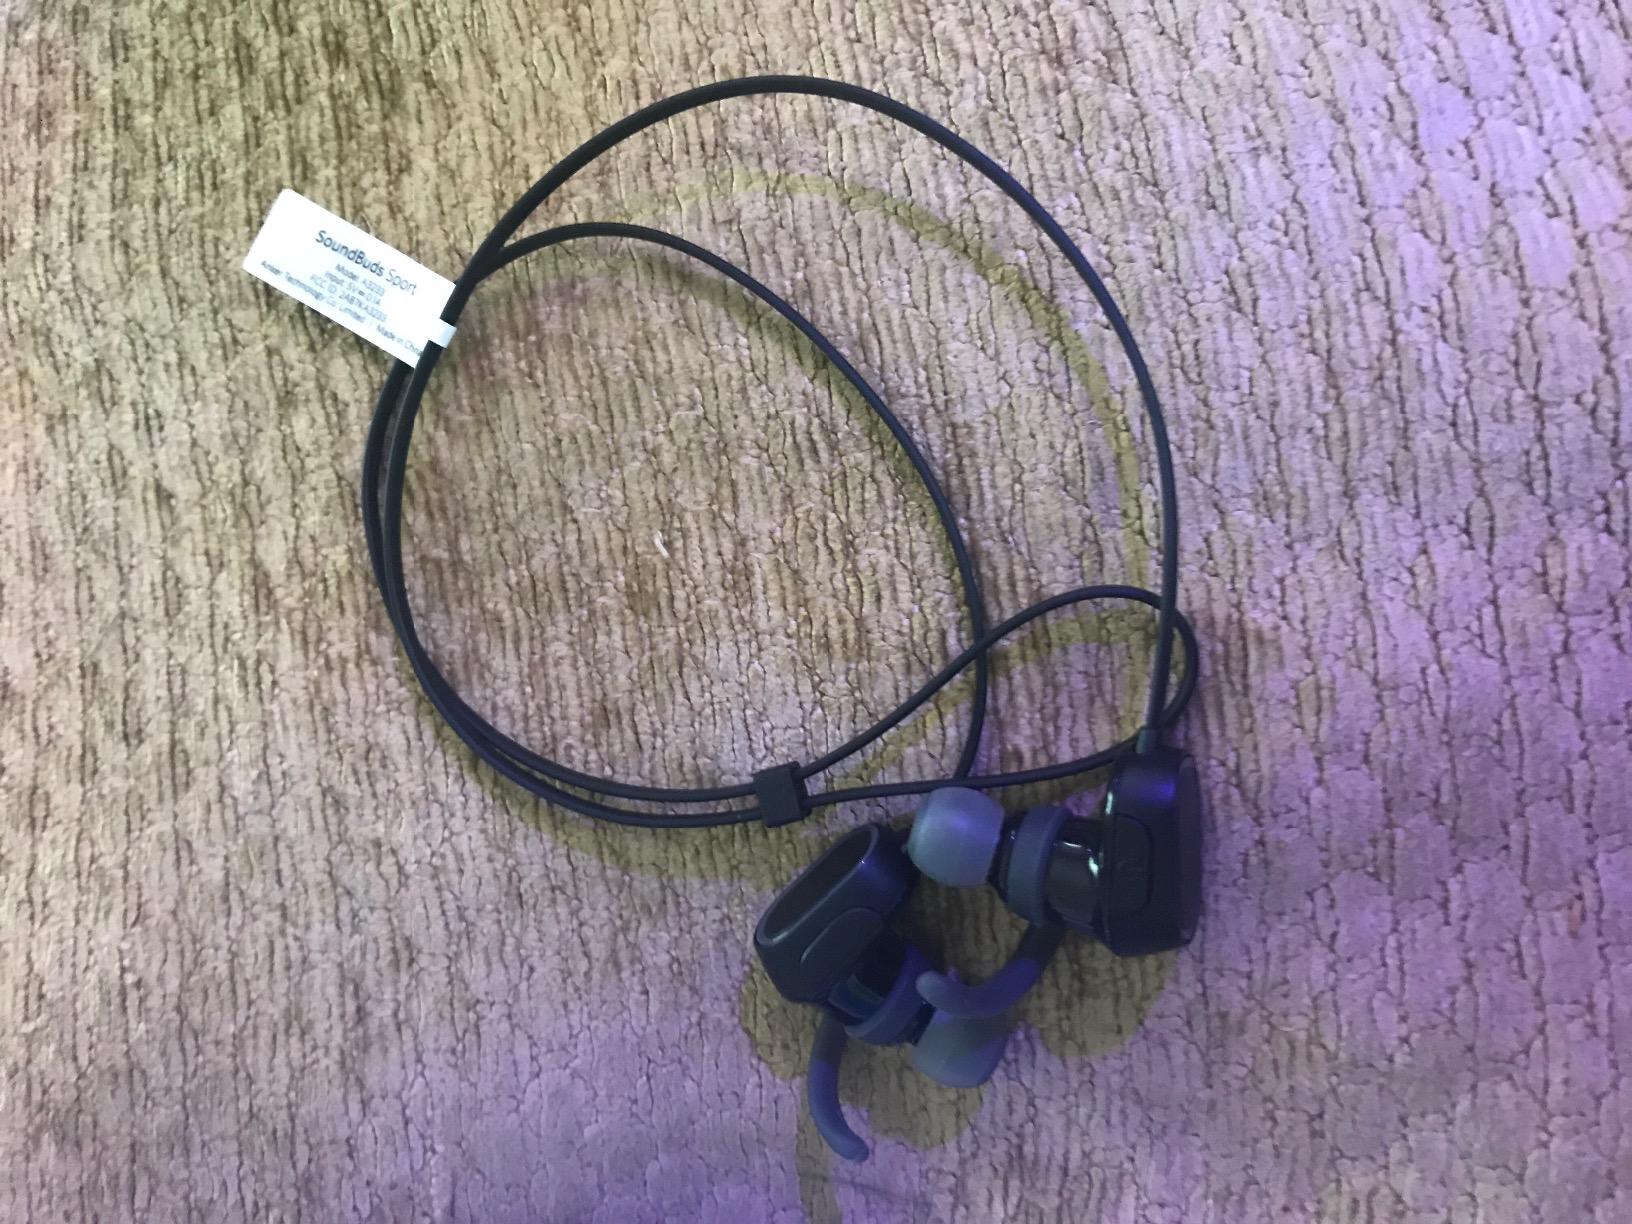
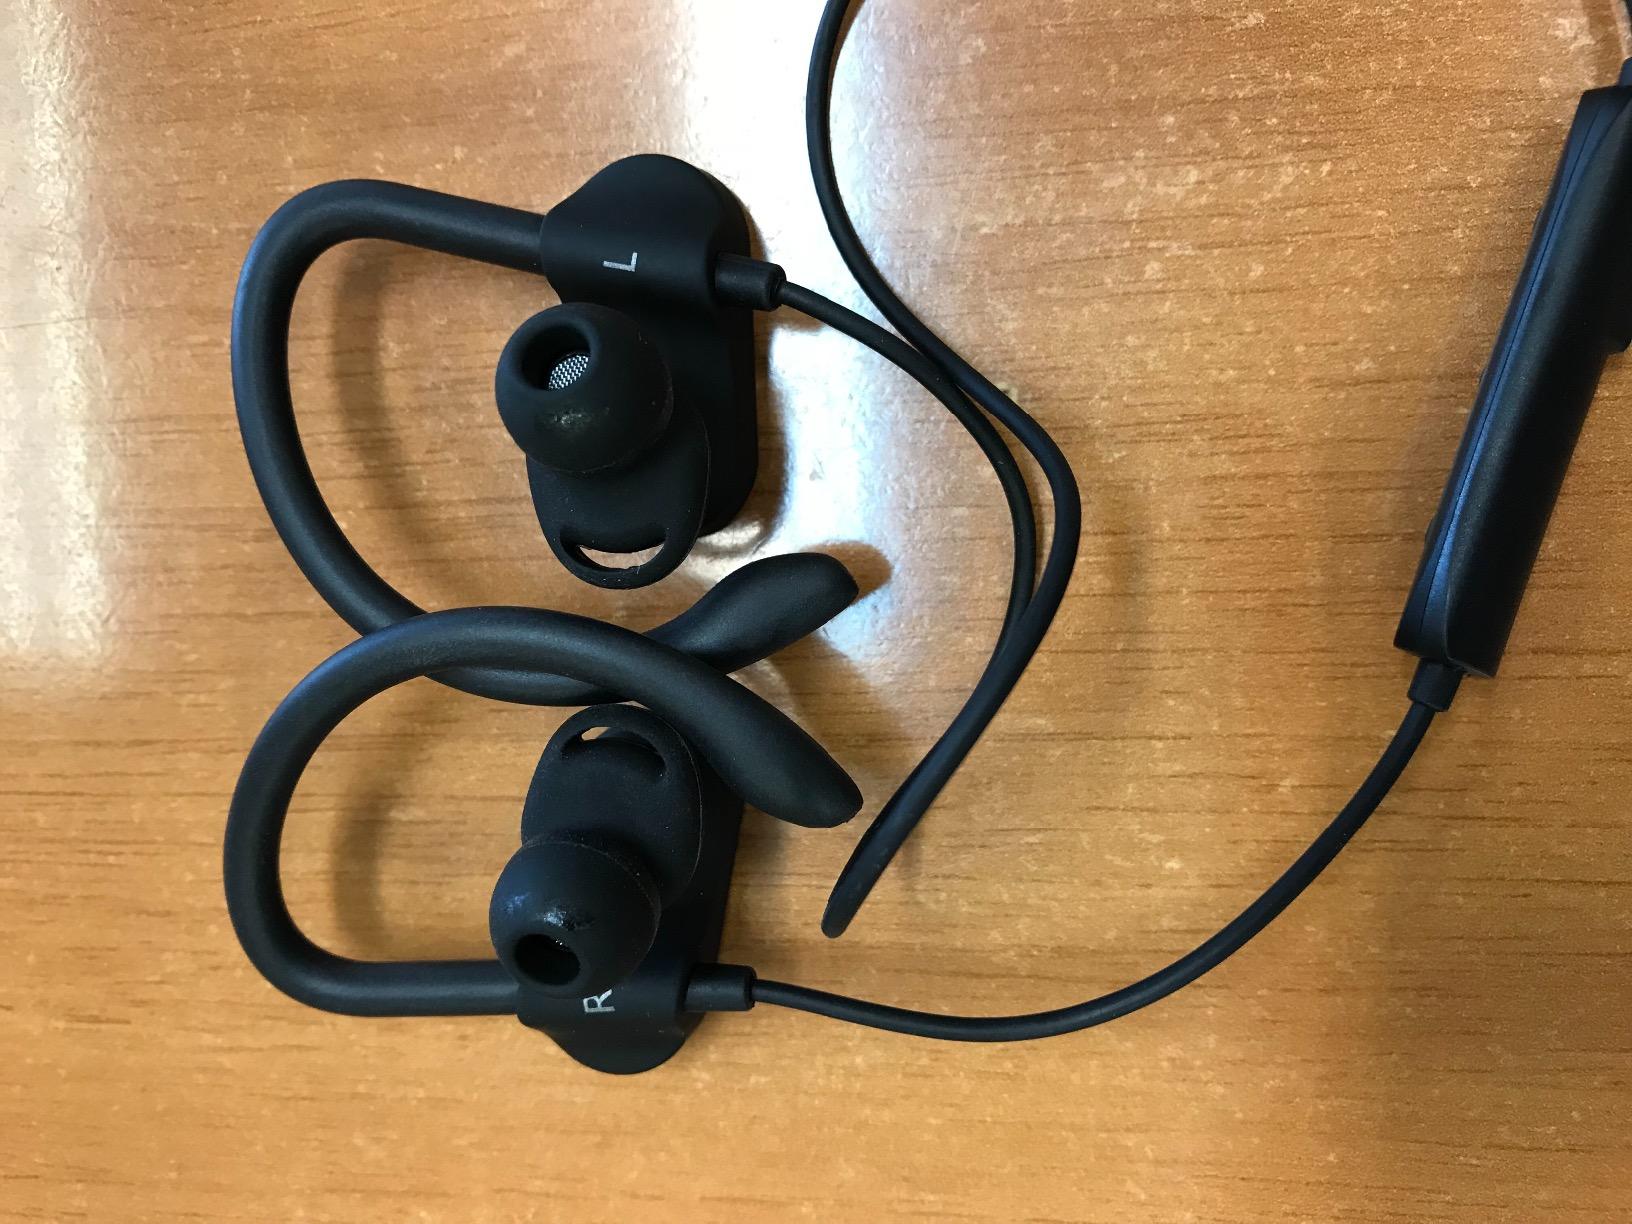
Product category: headphones
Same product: no